Manchester United F.C. 4–3 Manchester City F.C. (2009)

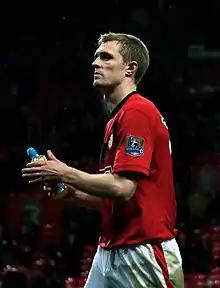
Darren Fletcher scored two of United's goals.

The match kicked off at around 13:30BST in front of a crowd of 75,066 at United's Old Trafford stadium. United took the lead inside two minutes; a quick throw-in by Giggs gave Evra the space to run past Shaun Wright-Phillips and play the ball to Rooney, who sidestepped Touré and De Jong before sliding the ball past Shay Given. After a quarter of an hour, a long ball by City defender Joleon Lescott looked to be heading straight to Ben Foster, but Tevez managed to get there ahead of the United goalkeeper and set up Gareth Barry for the equaliser. The first yellow card was given to Tevez for a "clumsy lunge" on Ferdinand in the 27th minute, and in the 36th minute Tevez was the recipient of a heavy tackle from Anderson, who himself was booked for the challenge. In the 44th minute, Vidić also picked up a yellow card for a foul on Micah Richards, and a minute later Tevez nearly gave City the lead, hitting the outside of the post following good team play involving Touré and Ireland. At half-time, as the players were leaving the pitch, Tevez responded to a hostile reception from the Stretford End by applauding "sarcastically". Moments later, a coin thrown from the stands struck Tevez's teammate Javier Garrido on the head.